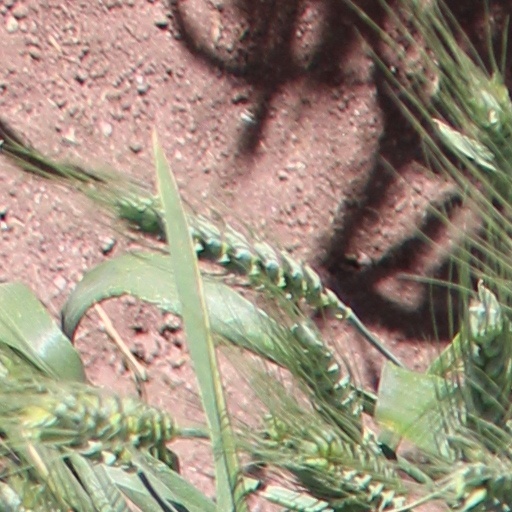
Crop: wheat